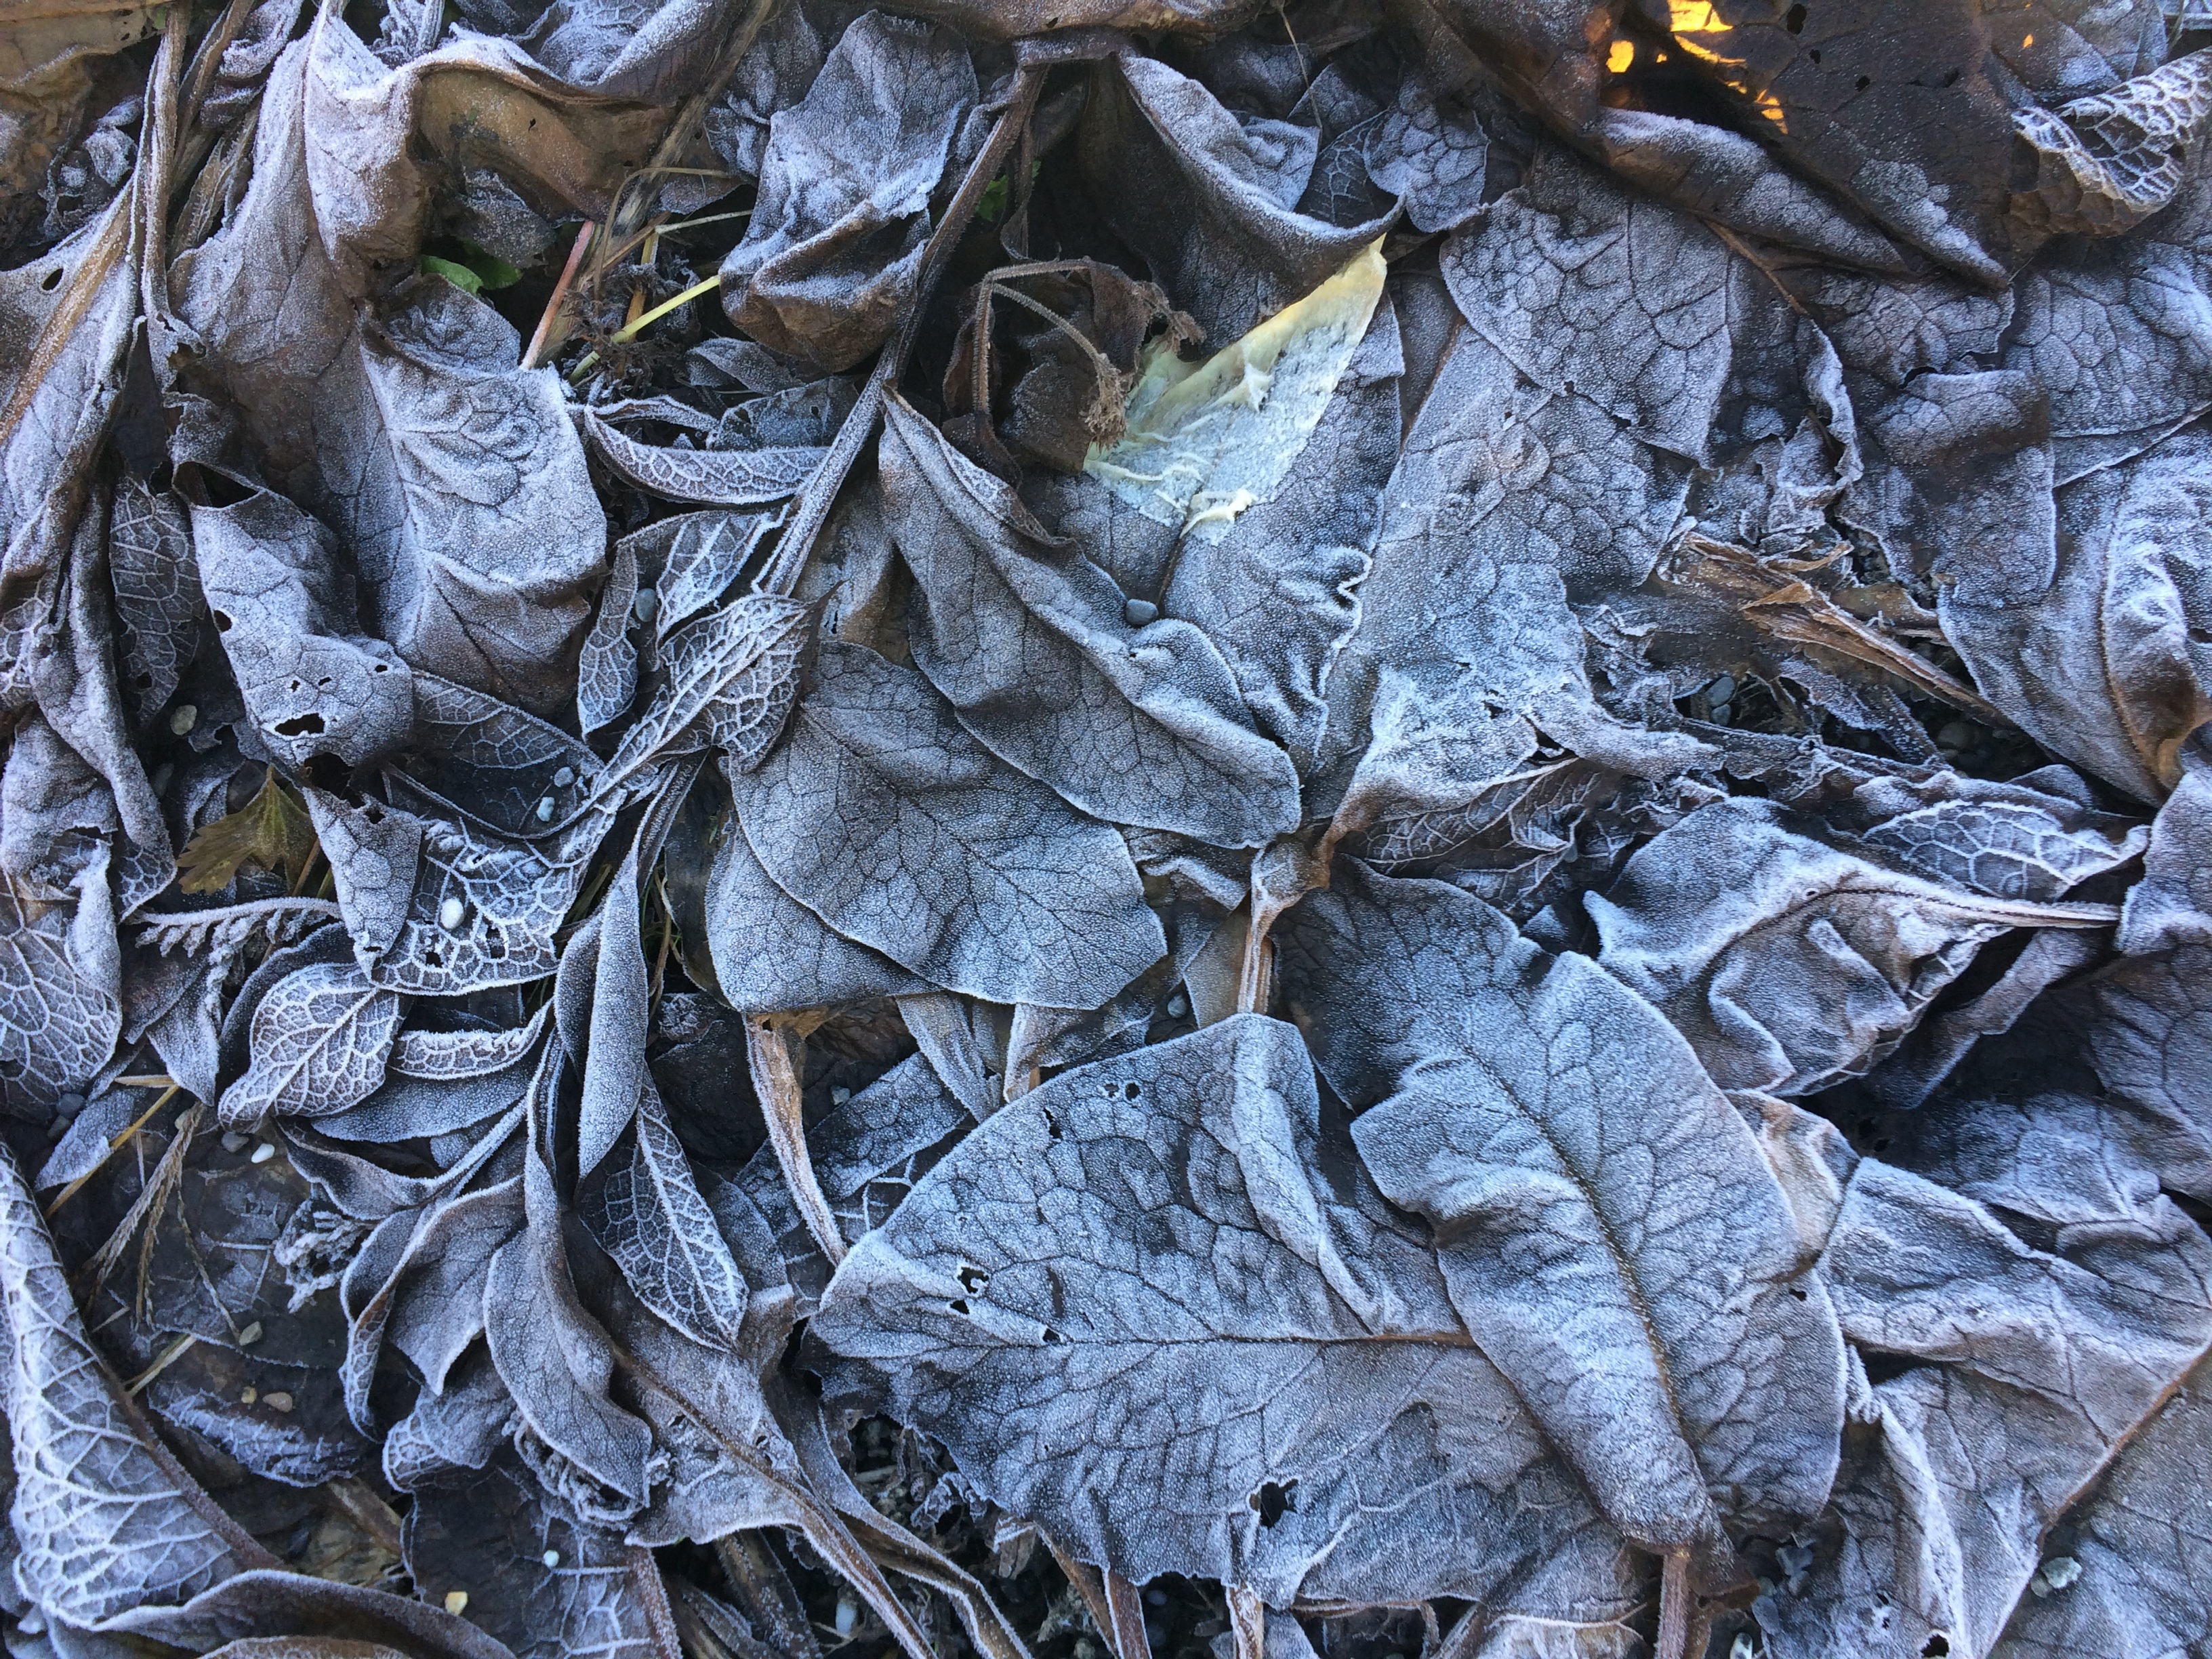
tree, rock, branch, cold, winter, dew, structure, plant, leaf, frost, mystical, dark, ripe, bush, ice, autumn, season, hoop, leaves, mysterious, background, geology, undergrowth, alien, scene, magic, faithfully, animated, of course, backdrop, organic, biological, precipitate, elementary, naturally, alie, anders, near natural, raufrost, frozen dew